Offset agreement

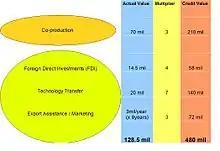
Defense offset hypothetical example

Direct Offsets (military and related to the product of the Company "S", i.e. the tanks in this example)